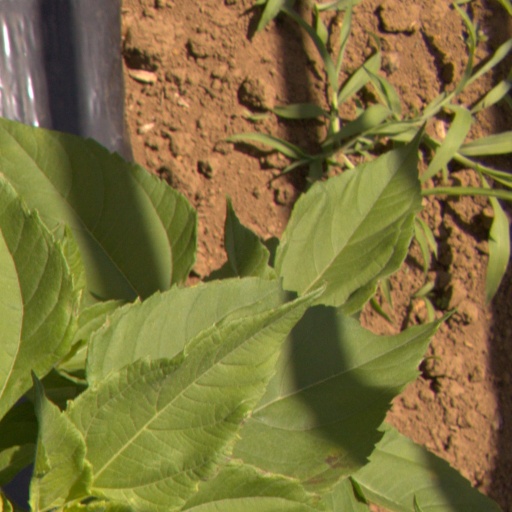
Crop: Jerusalem artichoke